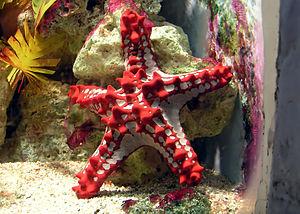
Les étoiles de mer ou Astéries forment une classe d'échinodermes, des animaux marins caractérisés par une silhouette rayonnante et un squelette calcaire formé de pièces articulées. On en dénombre au moins 1 500 espèces réparties dans plus de trente familles vivant dans tous les océans.